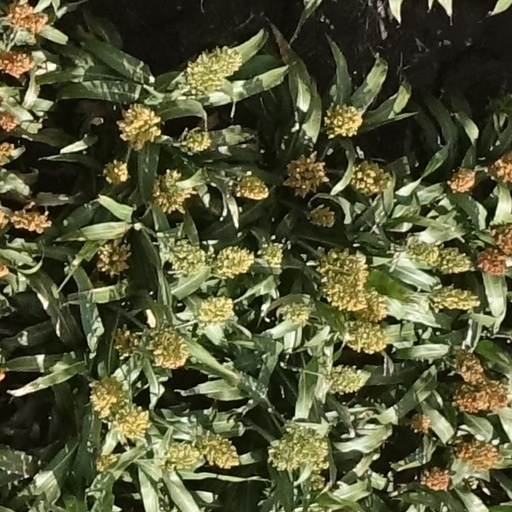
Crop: sorghum